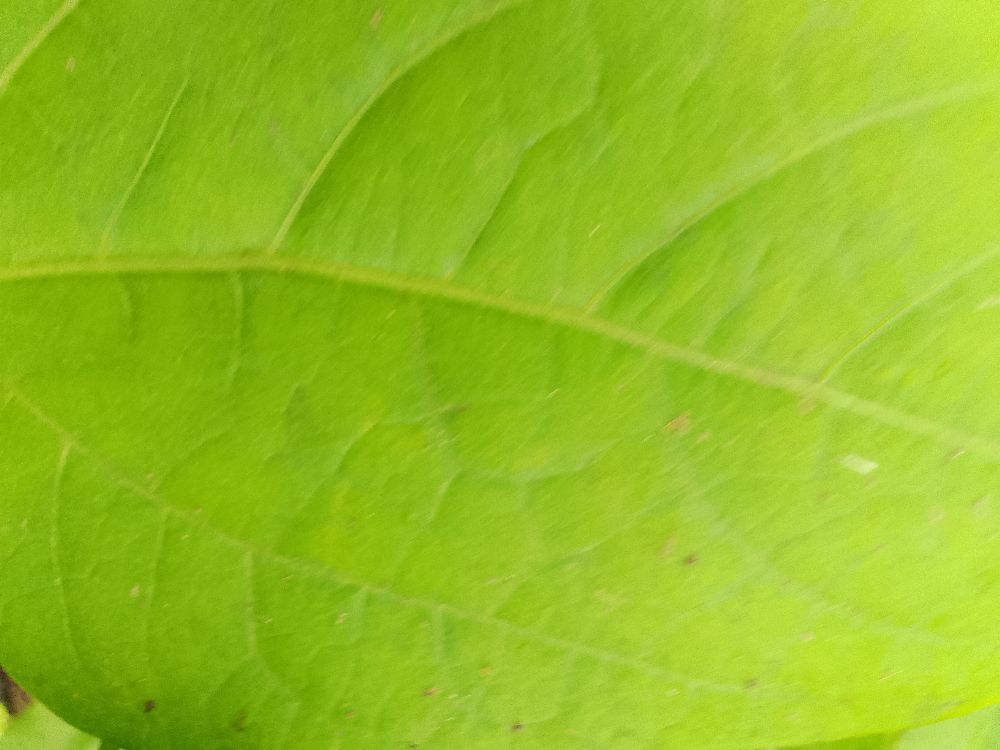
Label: healthy